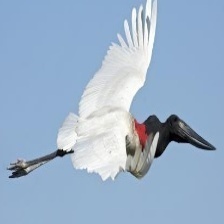
Species: JABIRU
Scientific name: JABIRU MYCTERIA
ImageNet parent category: white_stork